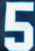
Number: 5